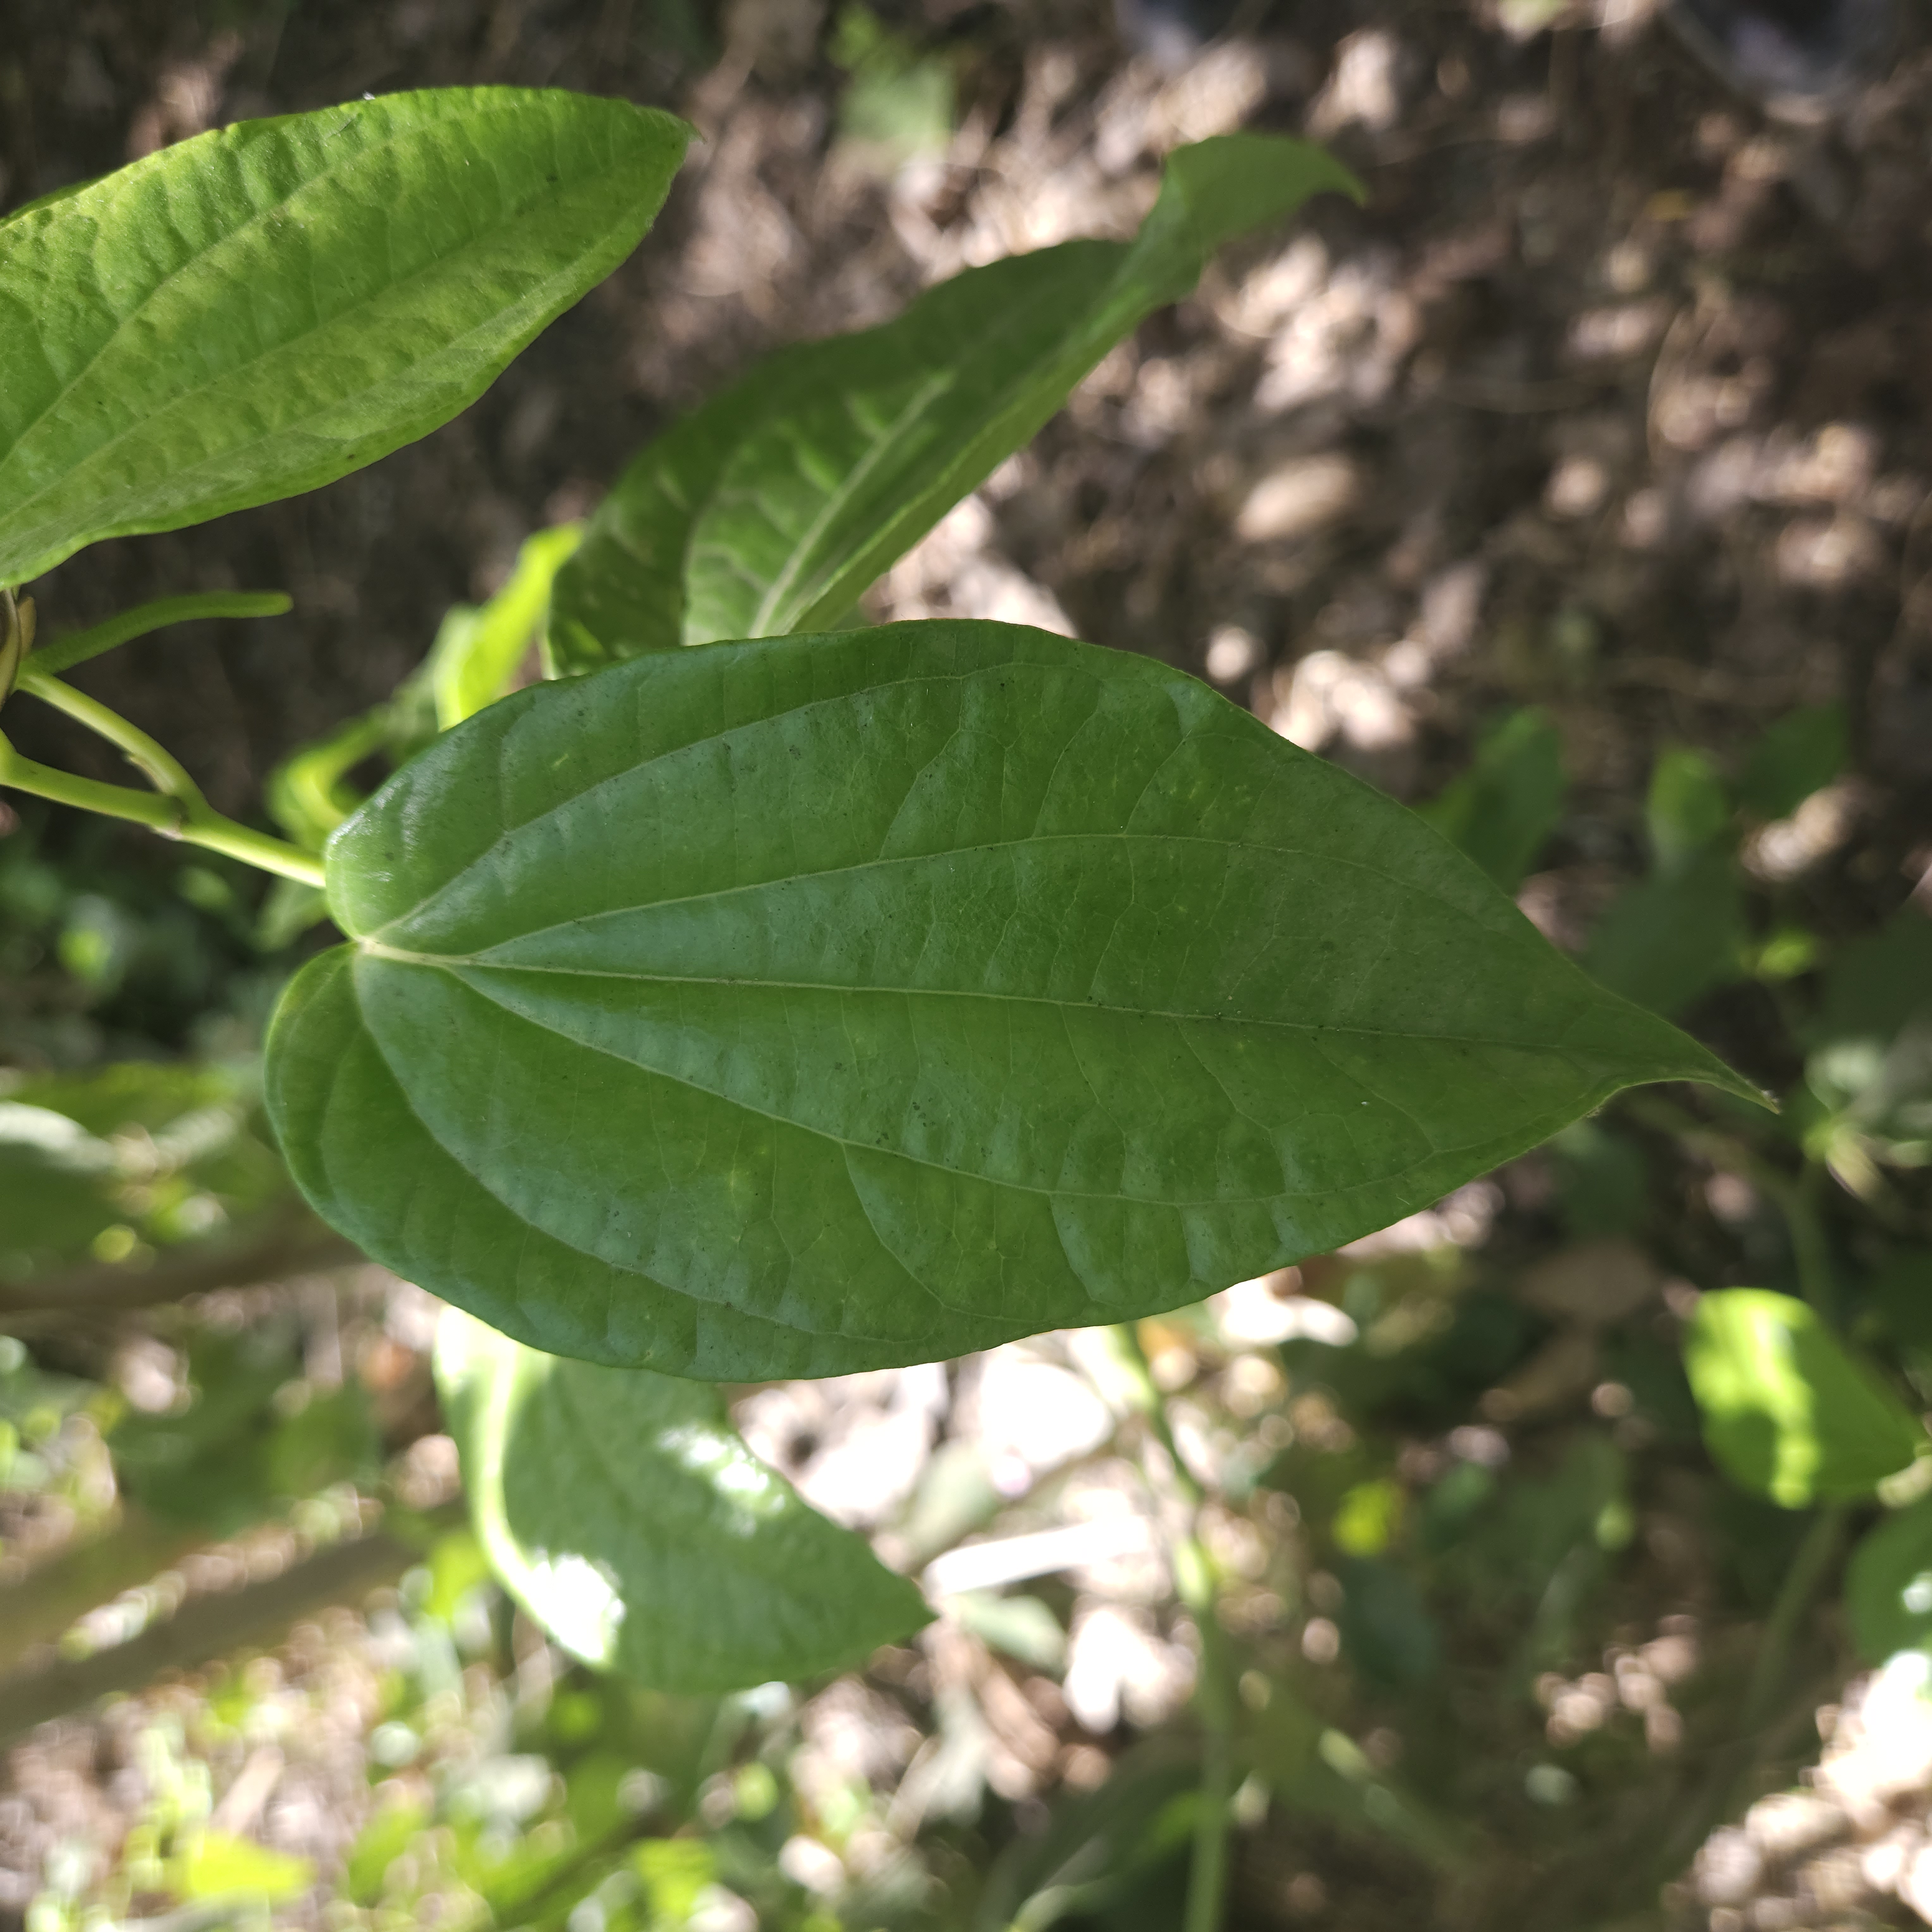
Label: Healthy